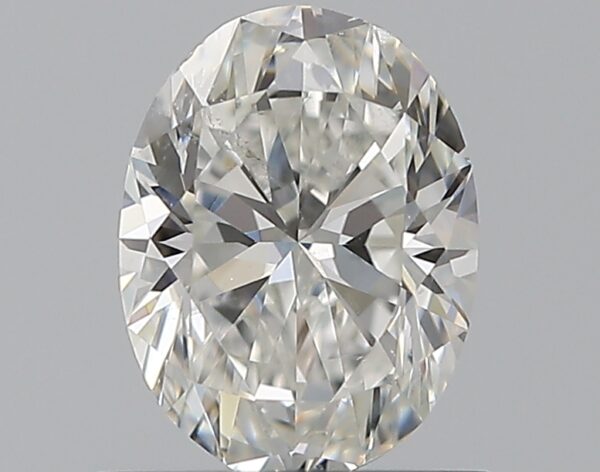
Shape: oval
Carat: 0.7
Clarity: SI1
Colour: G
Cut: VG
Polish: EX
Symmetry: VG
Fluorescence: F
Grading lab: GIA
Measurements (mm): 6.55 x 4.92 x 3.18